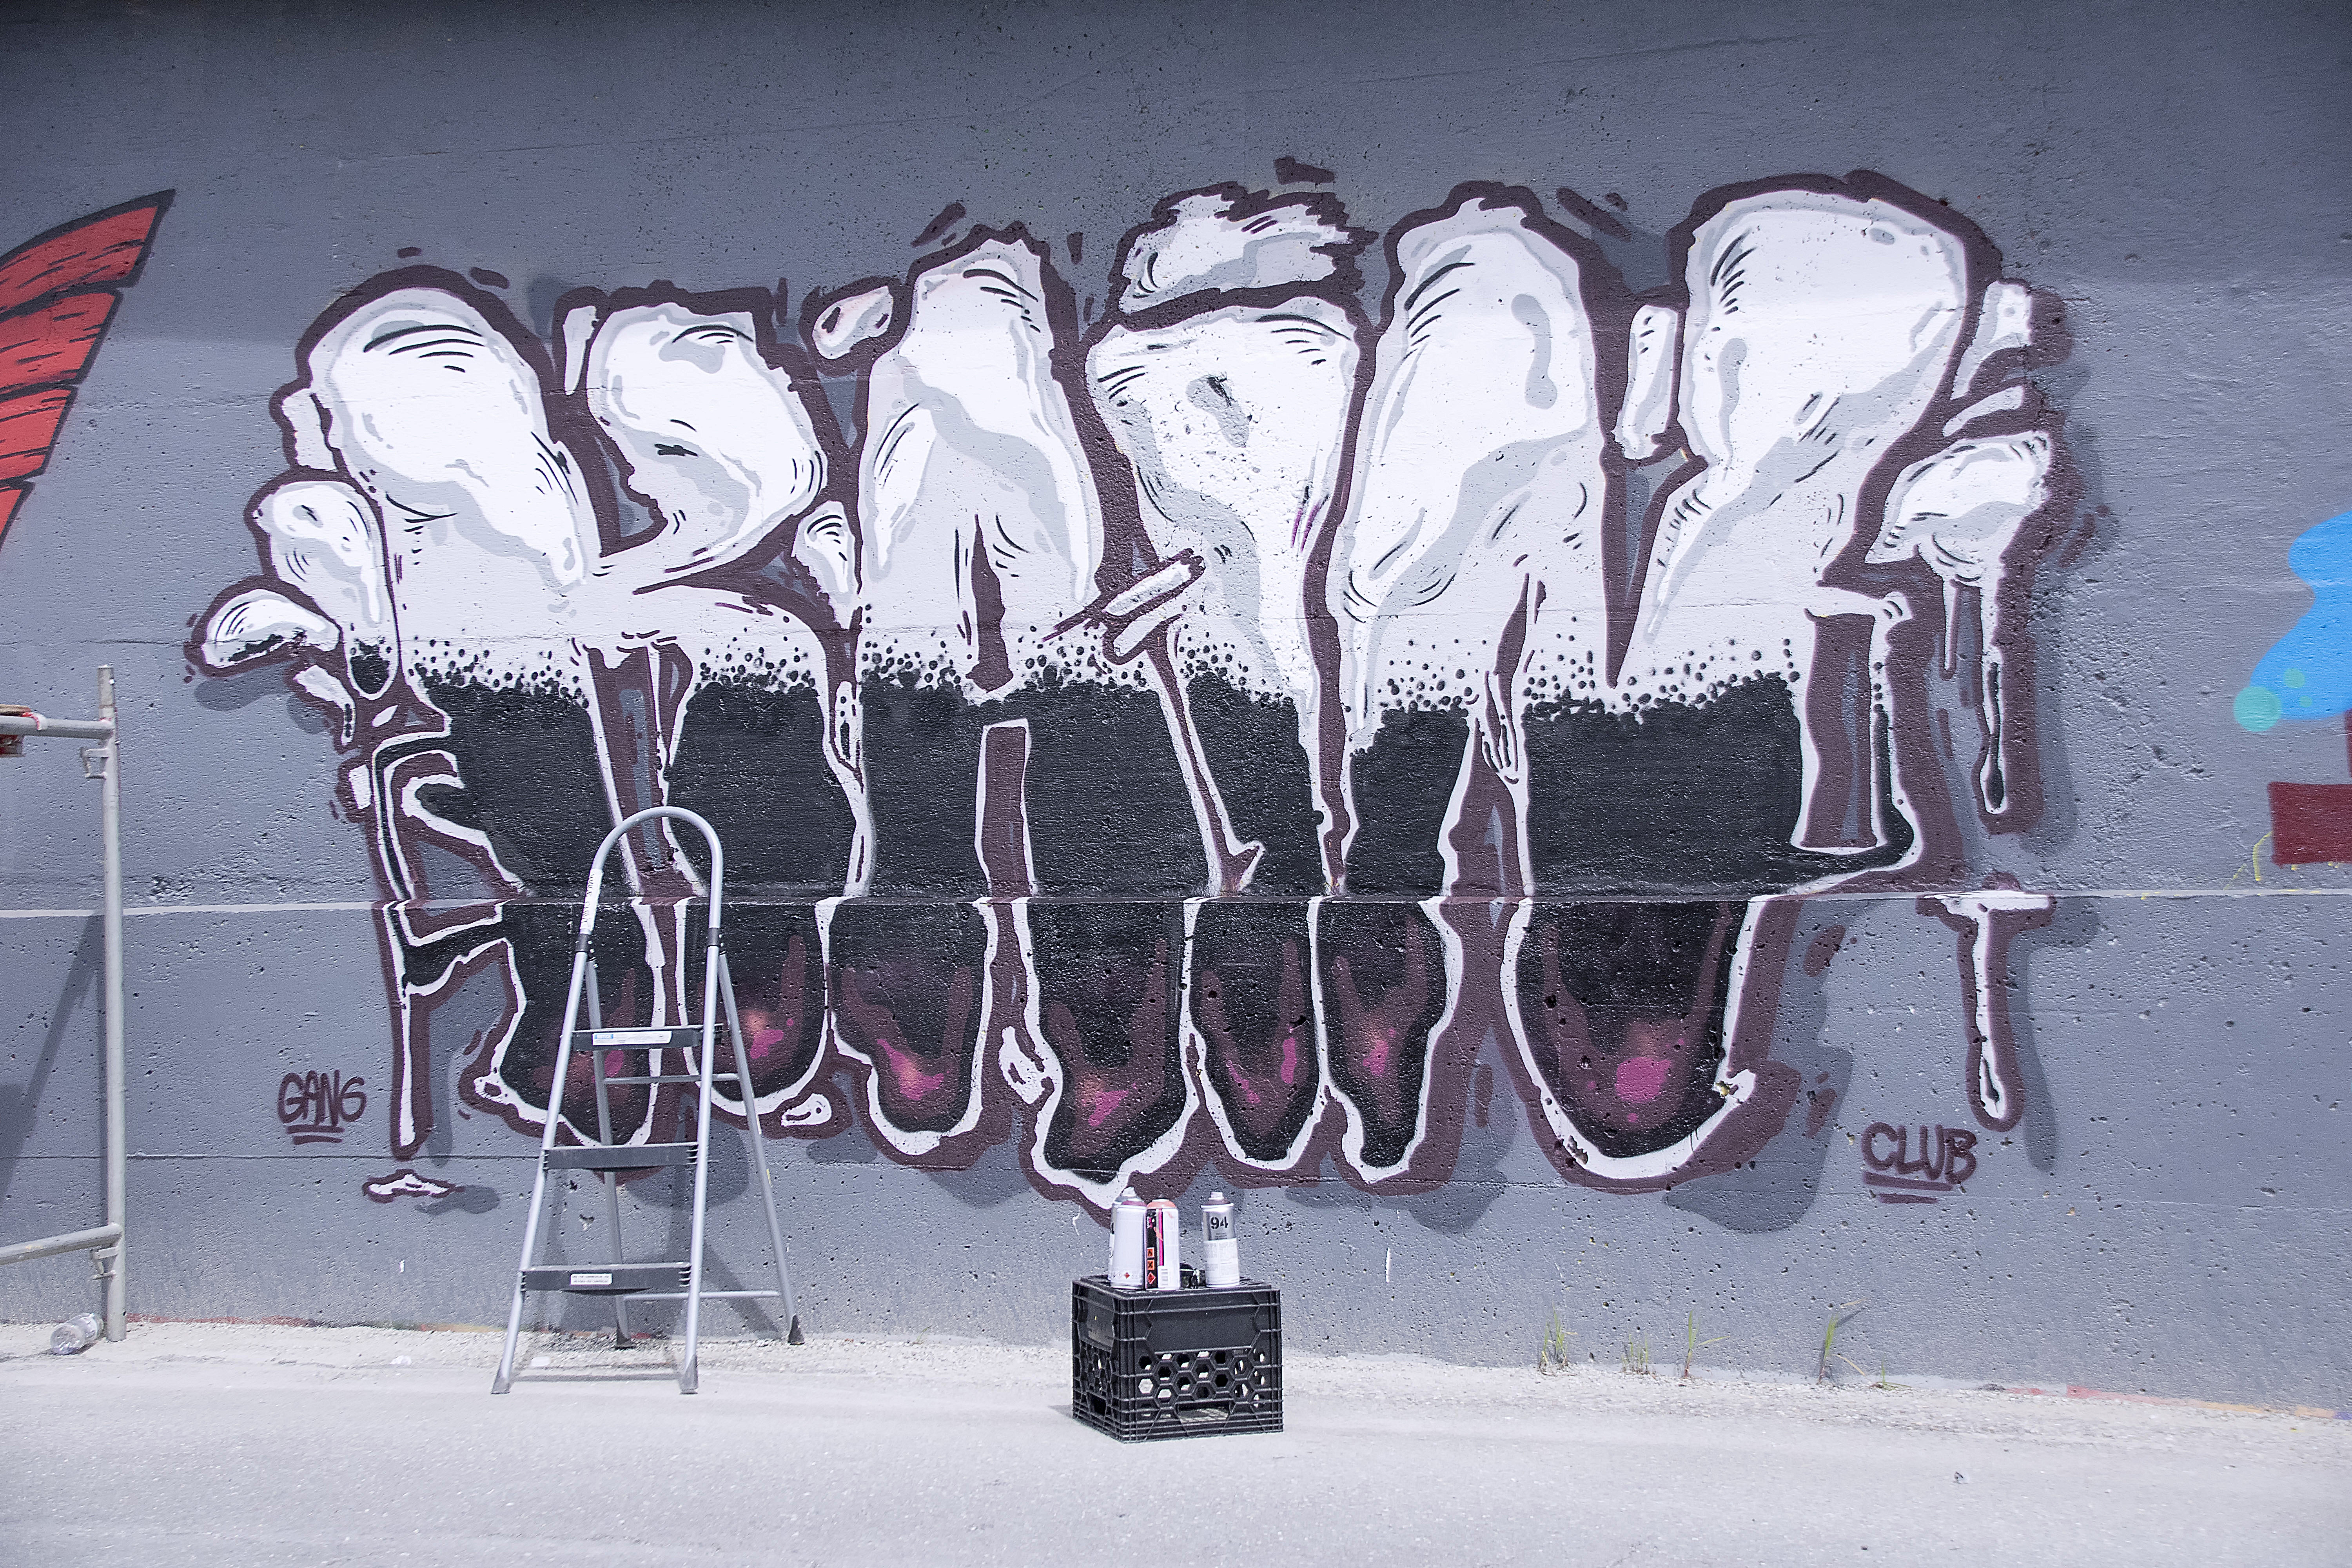
urban, graffiti, street art, art, canada, quebec, sherbrooke, urbain, amalgam